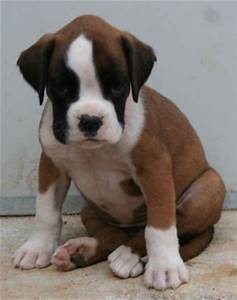
Label: dog